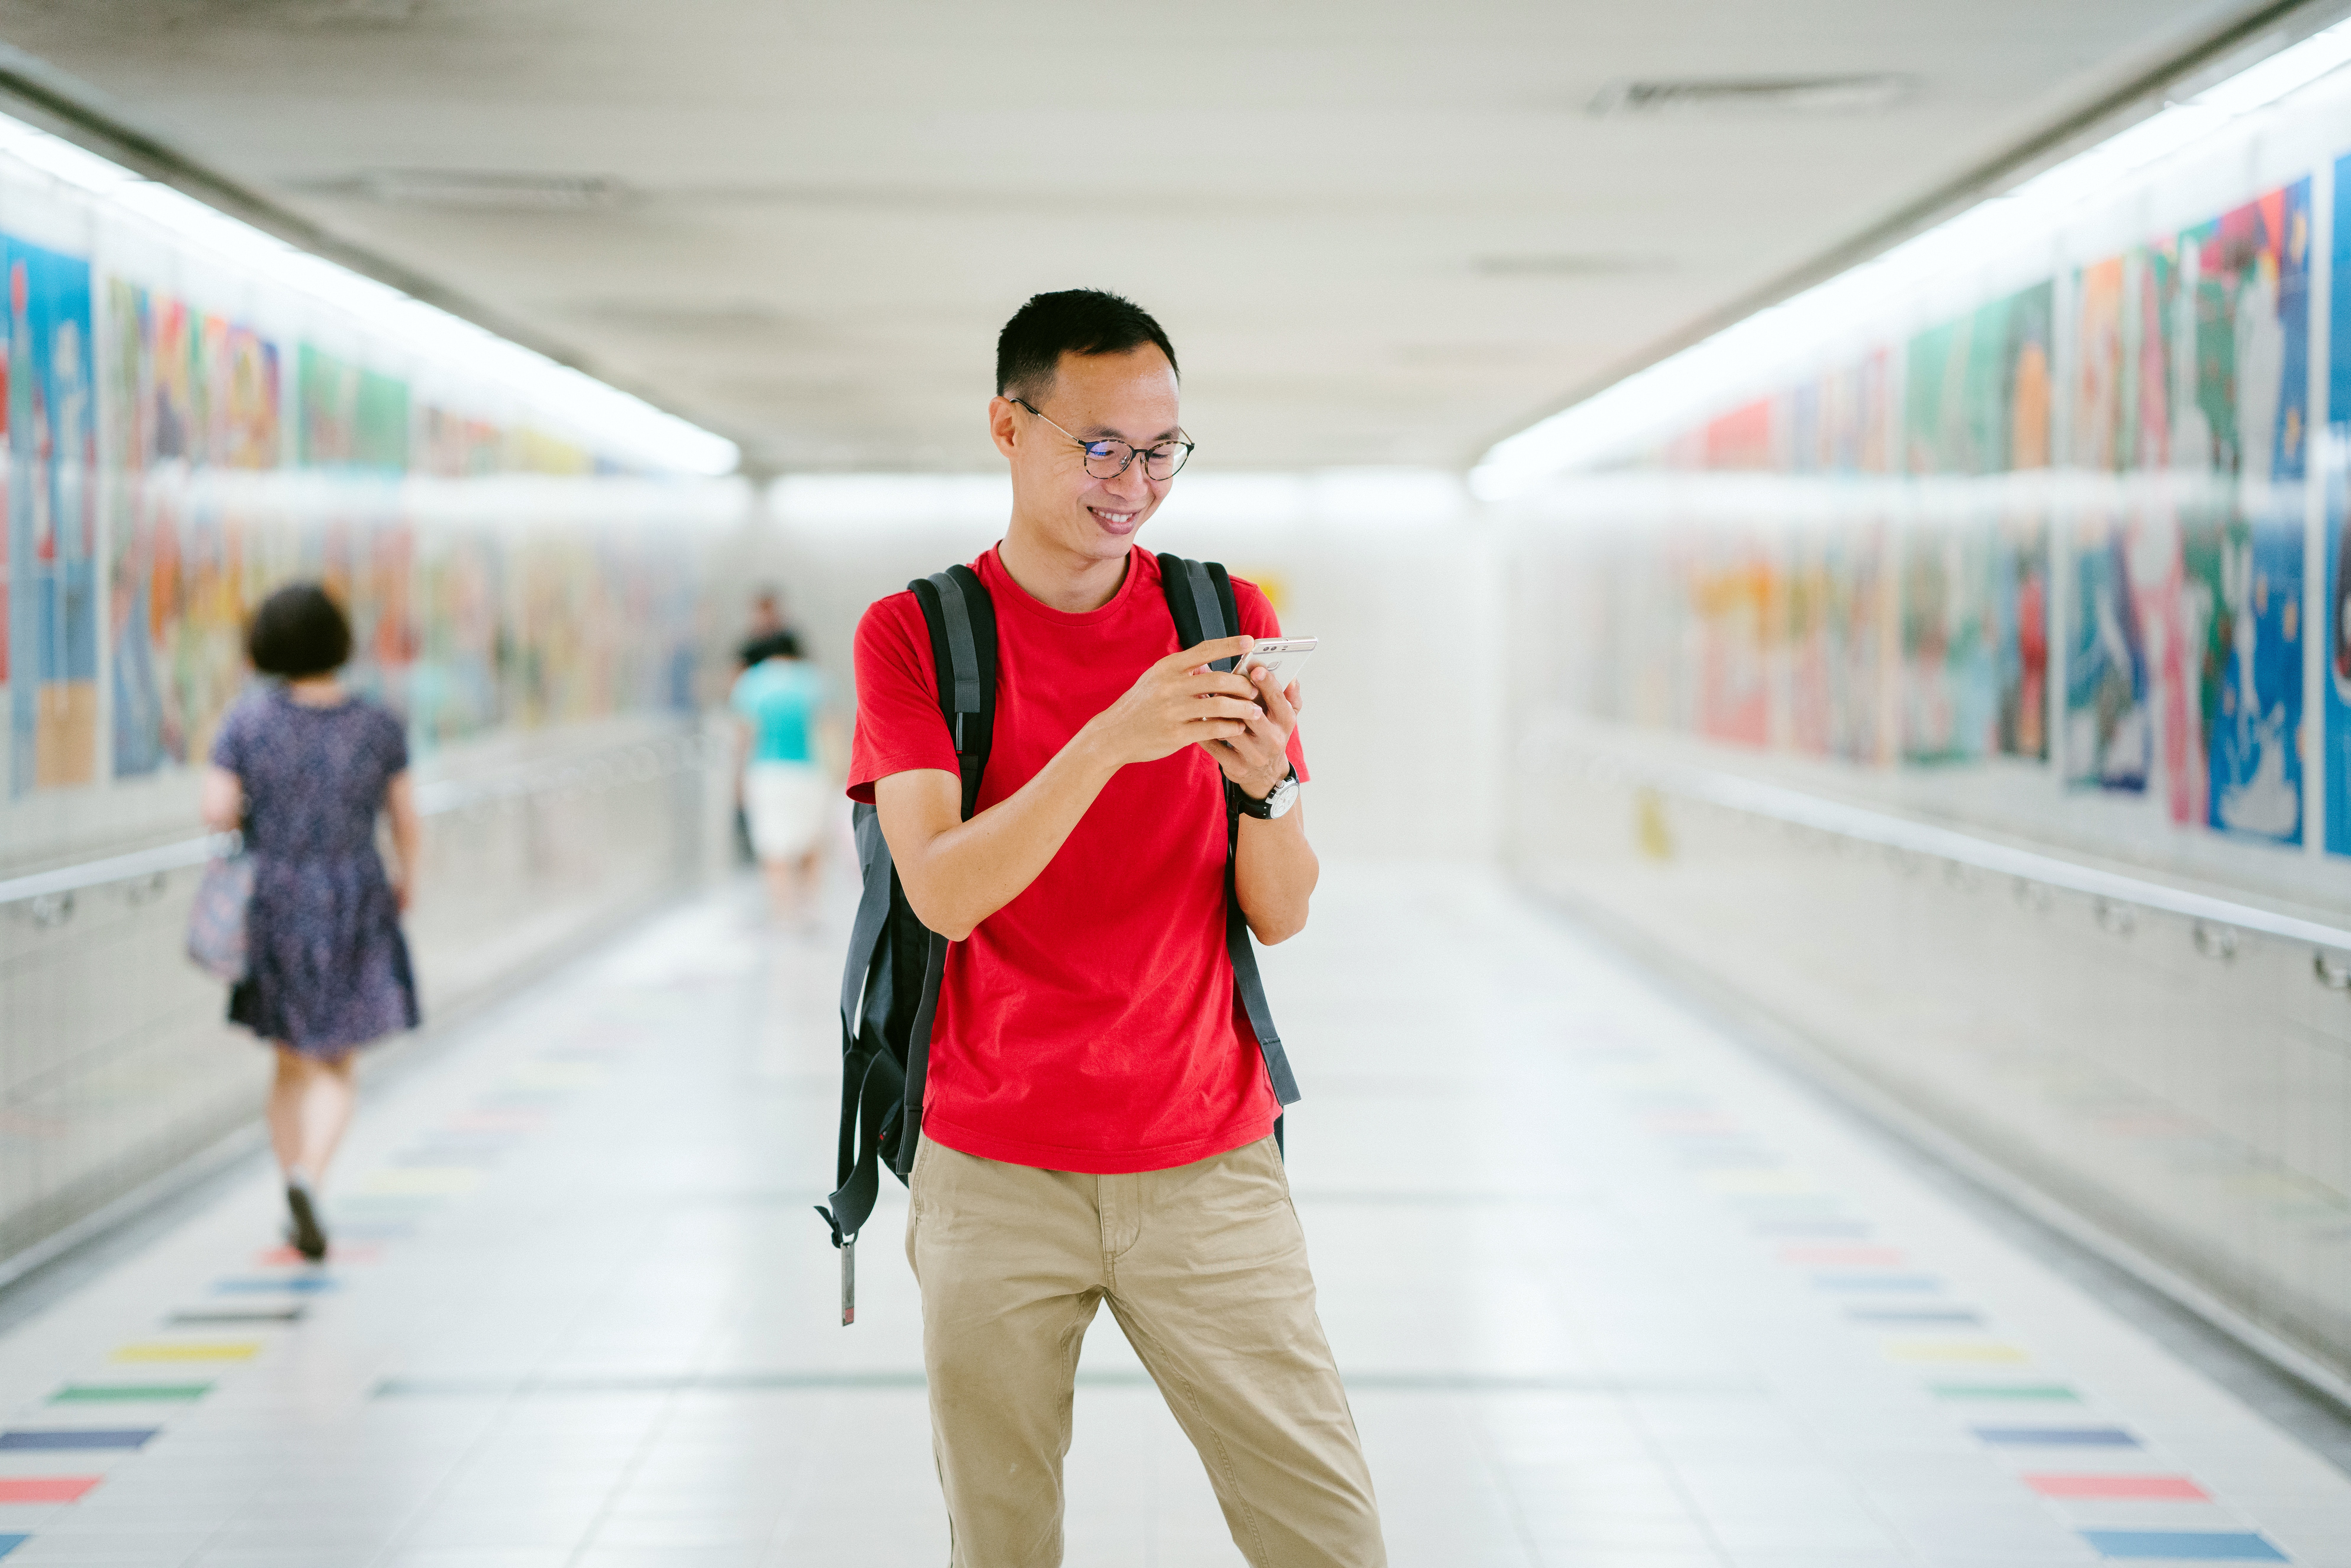
snapshot, standing, transport, fashion, infrastructure, tourism, photography, travel, waist, neck, road, street fashion, building, vacation, street, train station